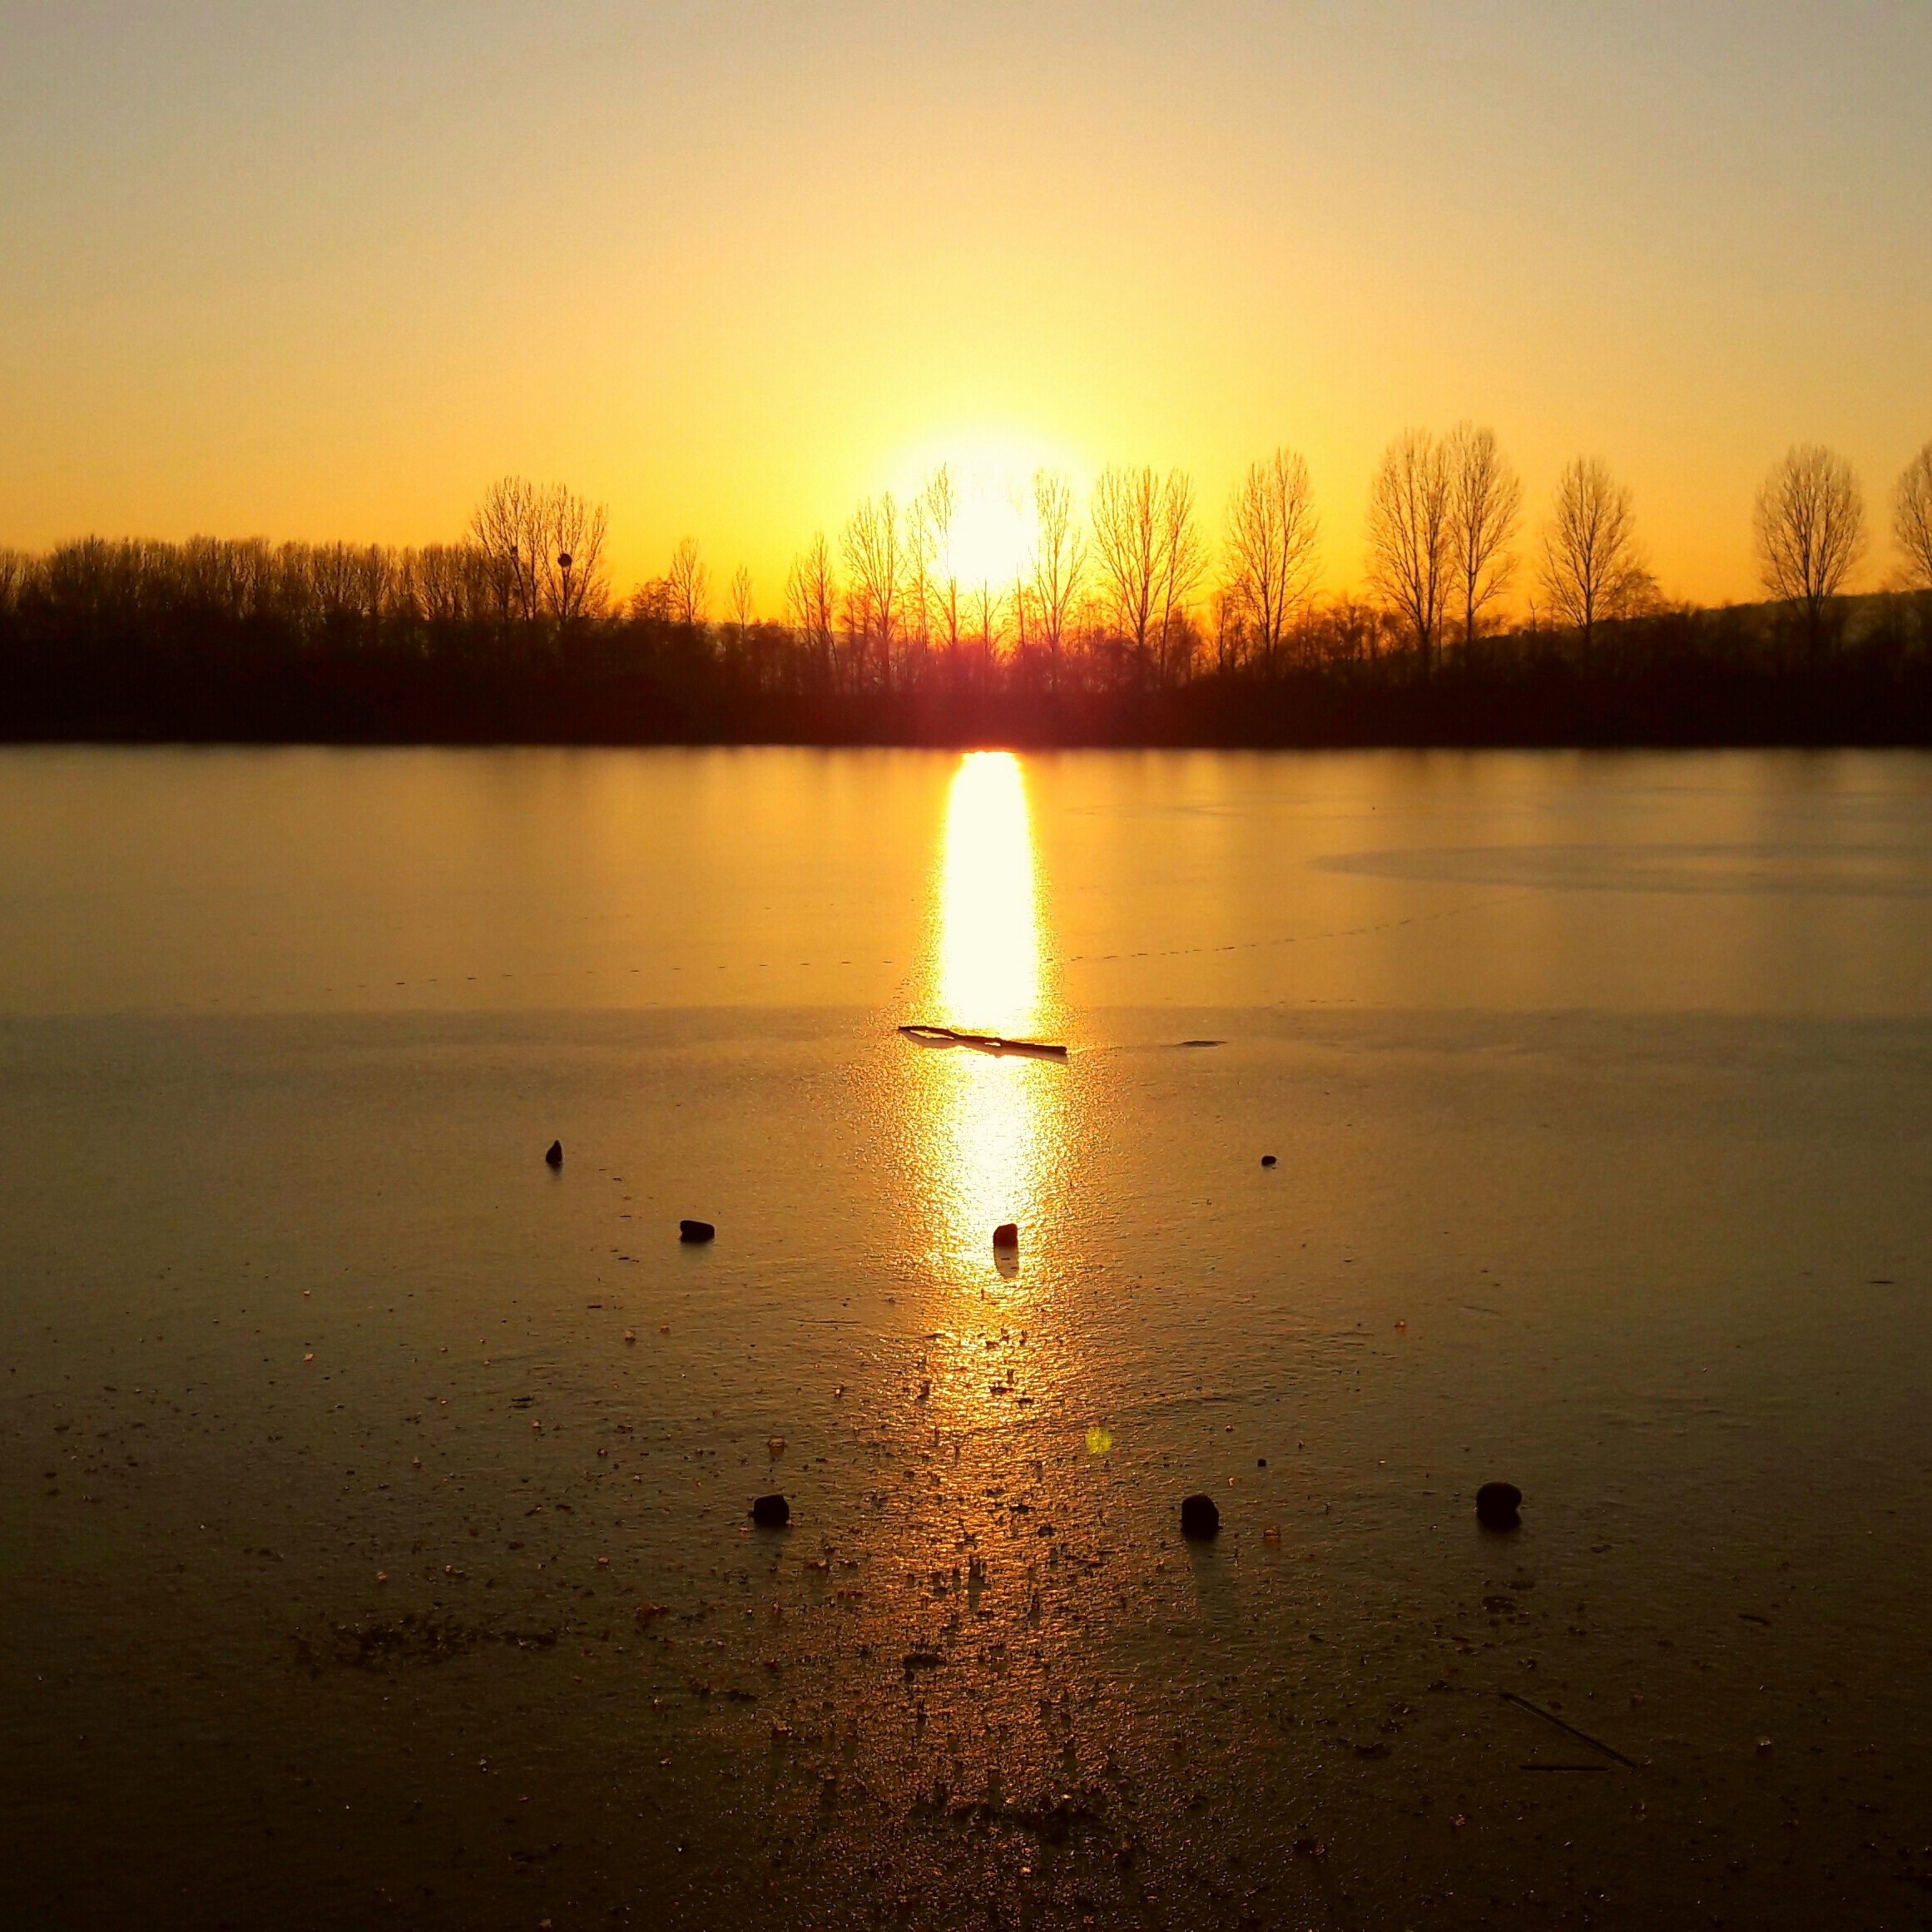
nature, sun, sunrise, sunset, sunlight, morning, lake, dawn, dusk, ice, evening, twilight, reflection, frozen, trees, abendstimmung, mirroring, atmospheric phenomenon, hamelin, gravel pond, t ndern